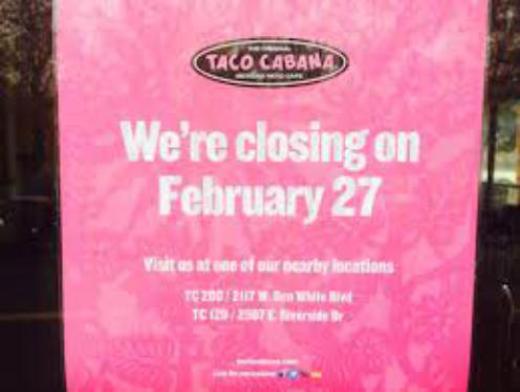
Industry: Food